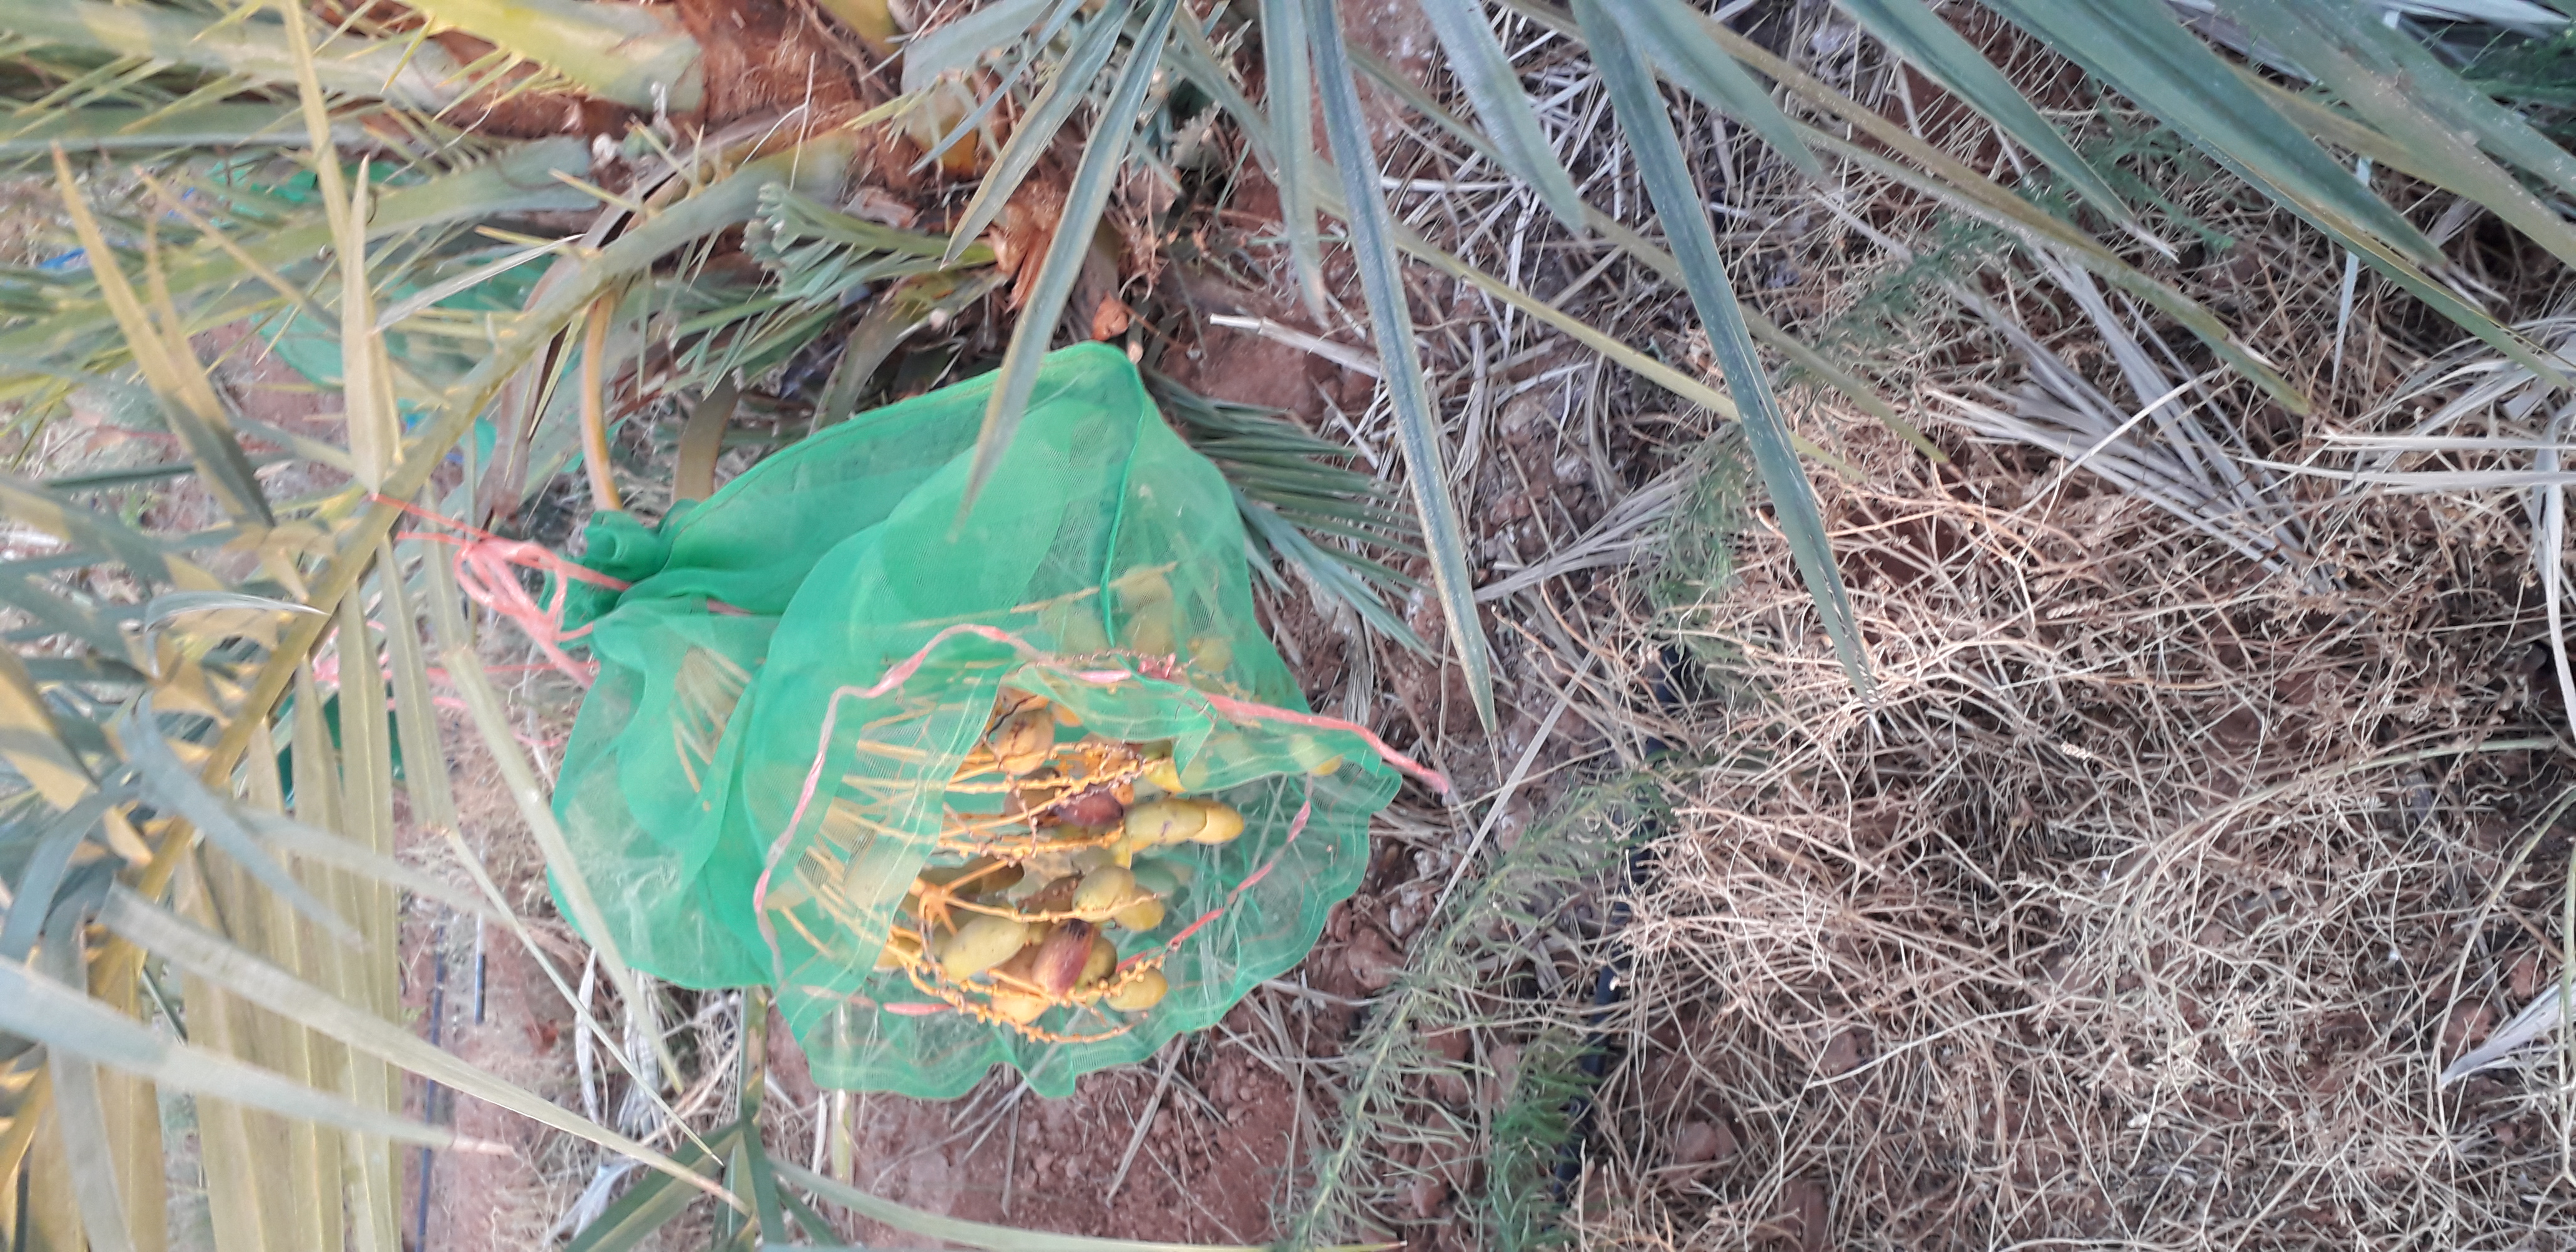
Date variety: Boumajhoul